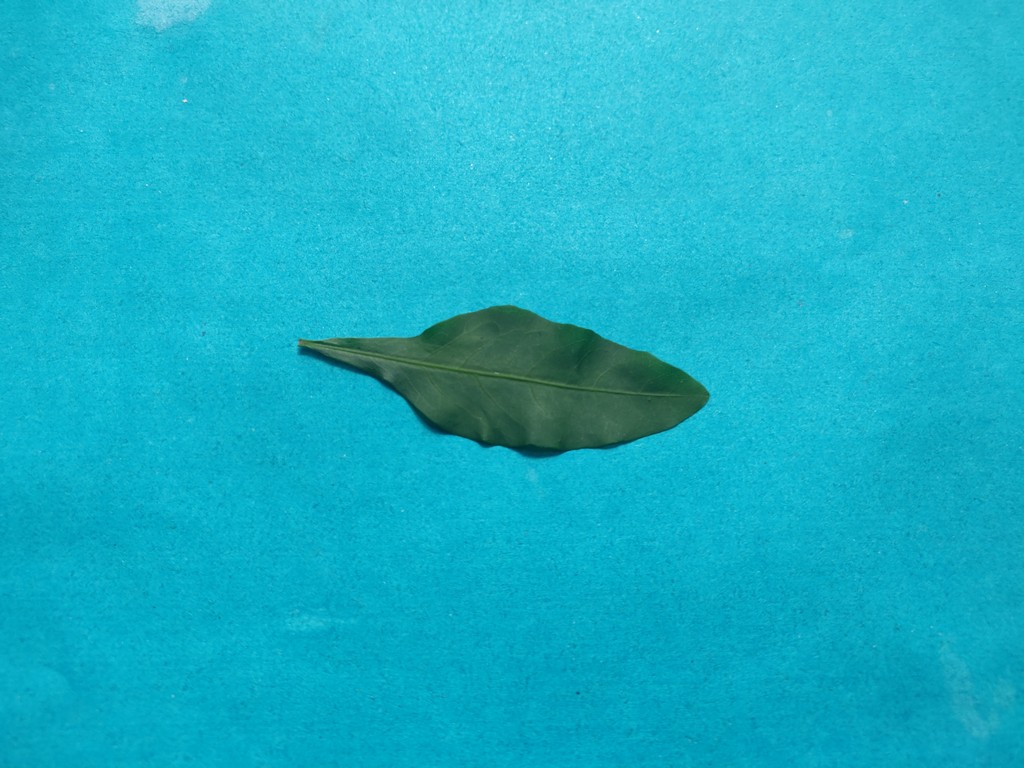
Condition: Healthy
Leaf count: single
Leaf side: front